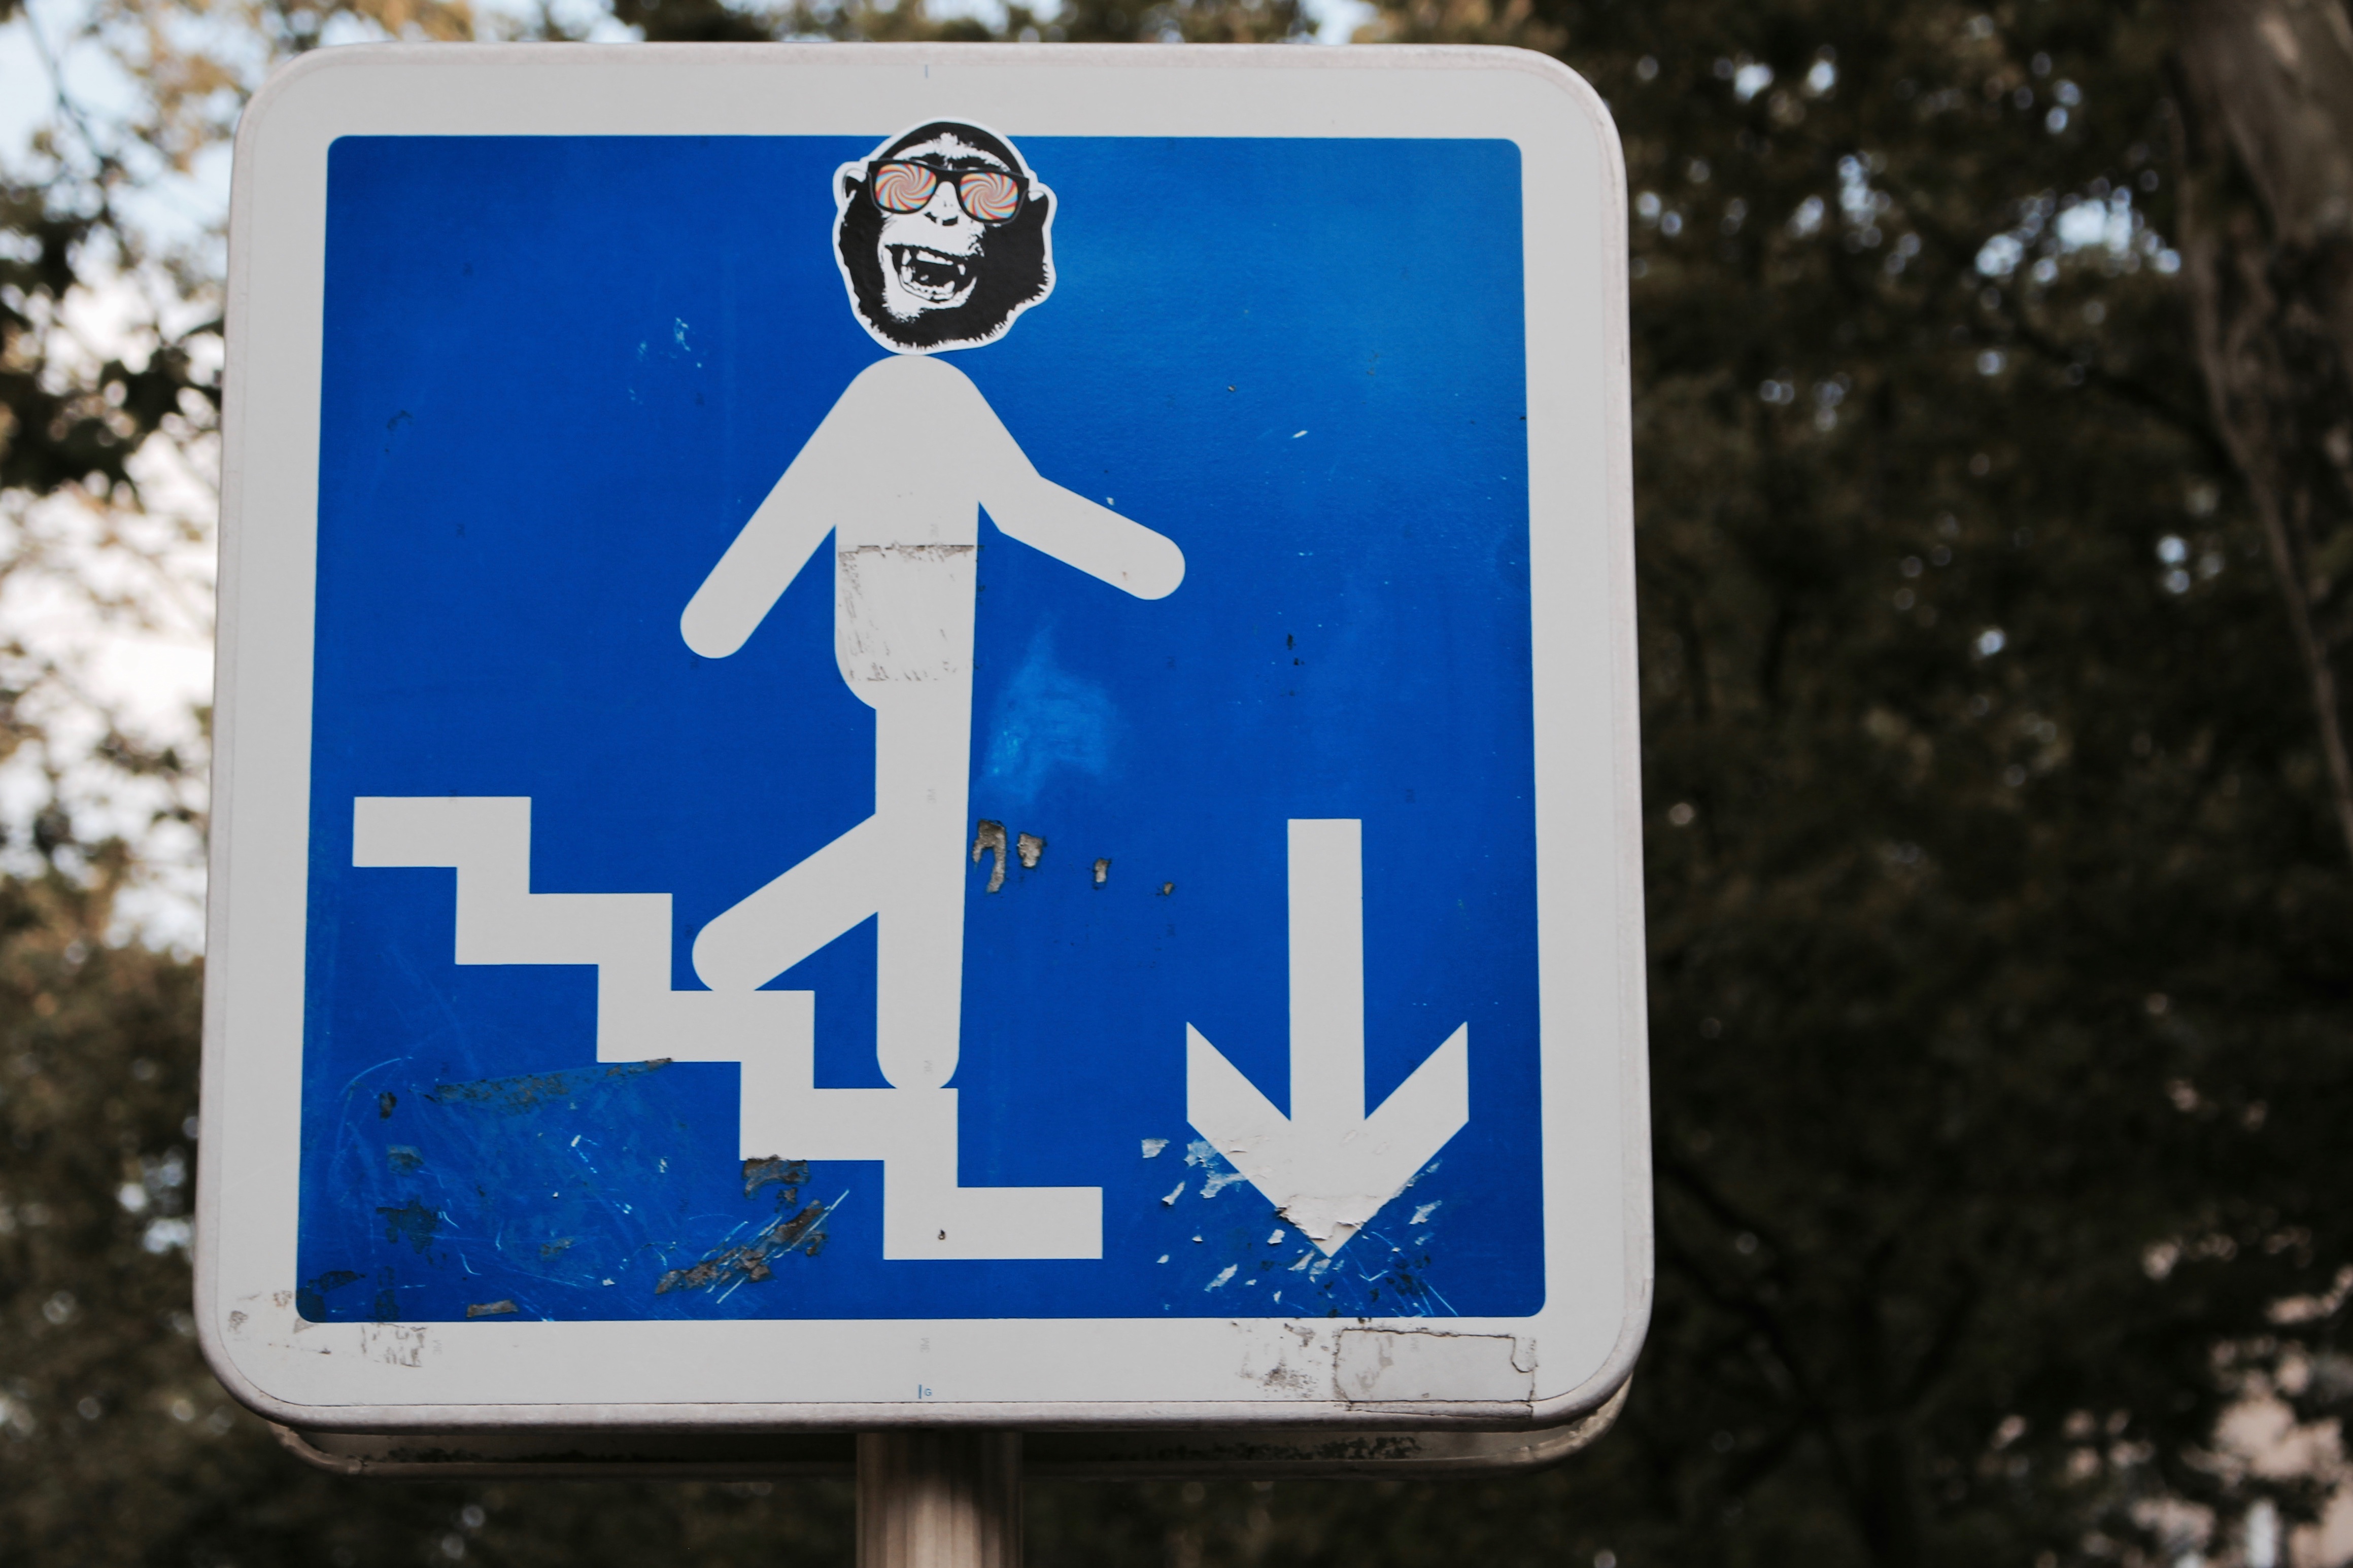
number, sign, blue, street sign, signage, traffic sign